Beth Catlin

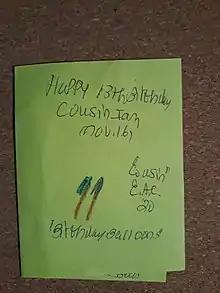
A 13th birthday card sent by Catlin to her cousin in 2021.

In the July 2009 issue of "Reader's Digest", Catlin was named "Best Birthday Wisher" in RD's "Best of America" feature. "The Philadelphia Inquirer" columnist Ronnie Polaneczky wrote in 2019, "Beth's obsession with digits is similar to the kind so unforgettably personified by Dustin Hoffman in the movie "Rain Man". While her gift is not an uncommon one among 'number' savants such as herself, I find it immensely moving that it manifests itself in such a thoughtful way."